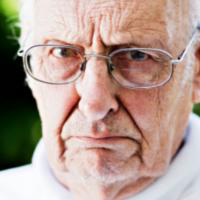
Age group: age 80 +